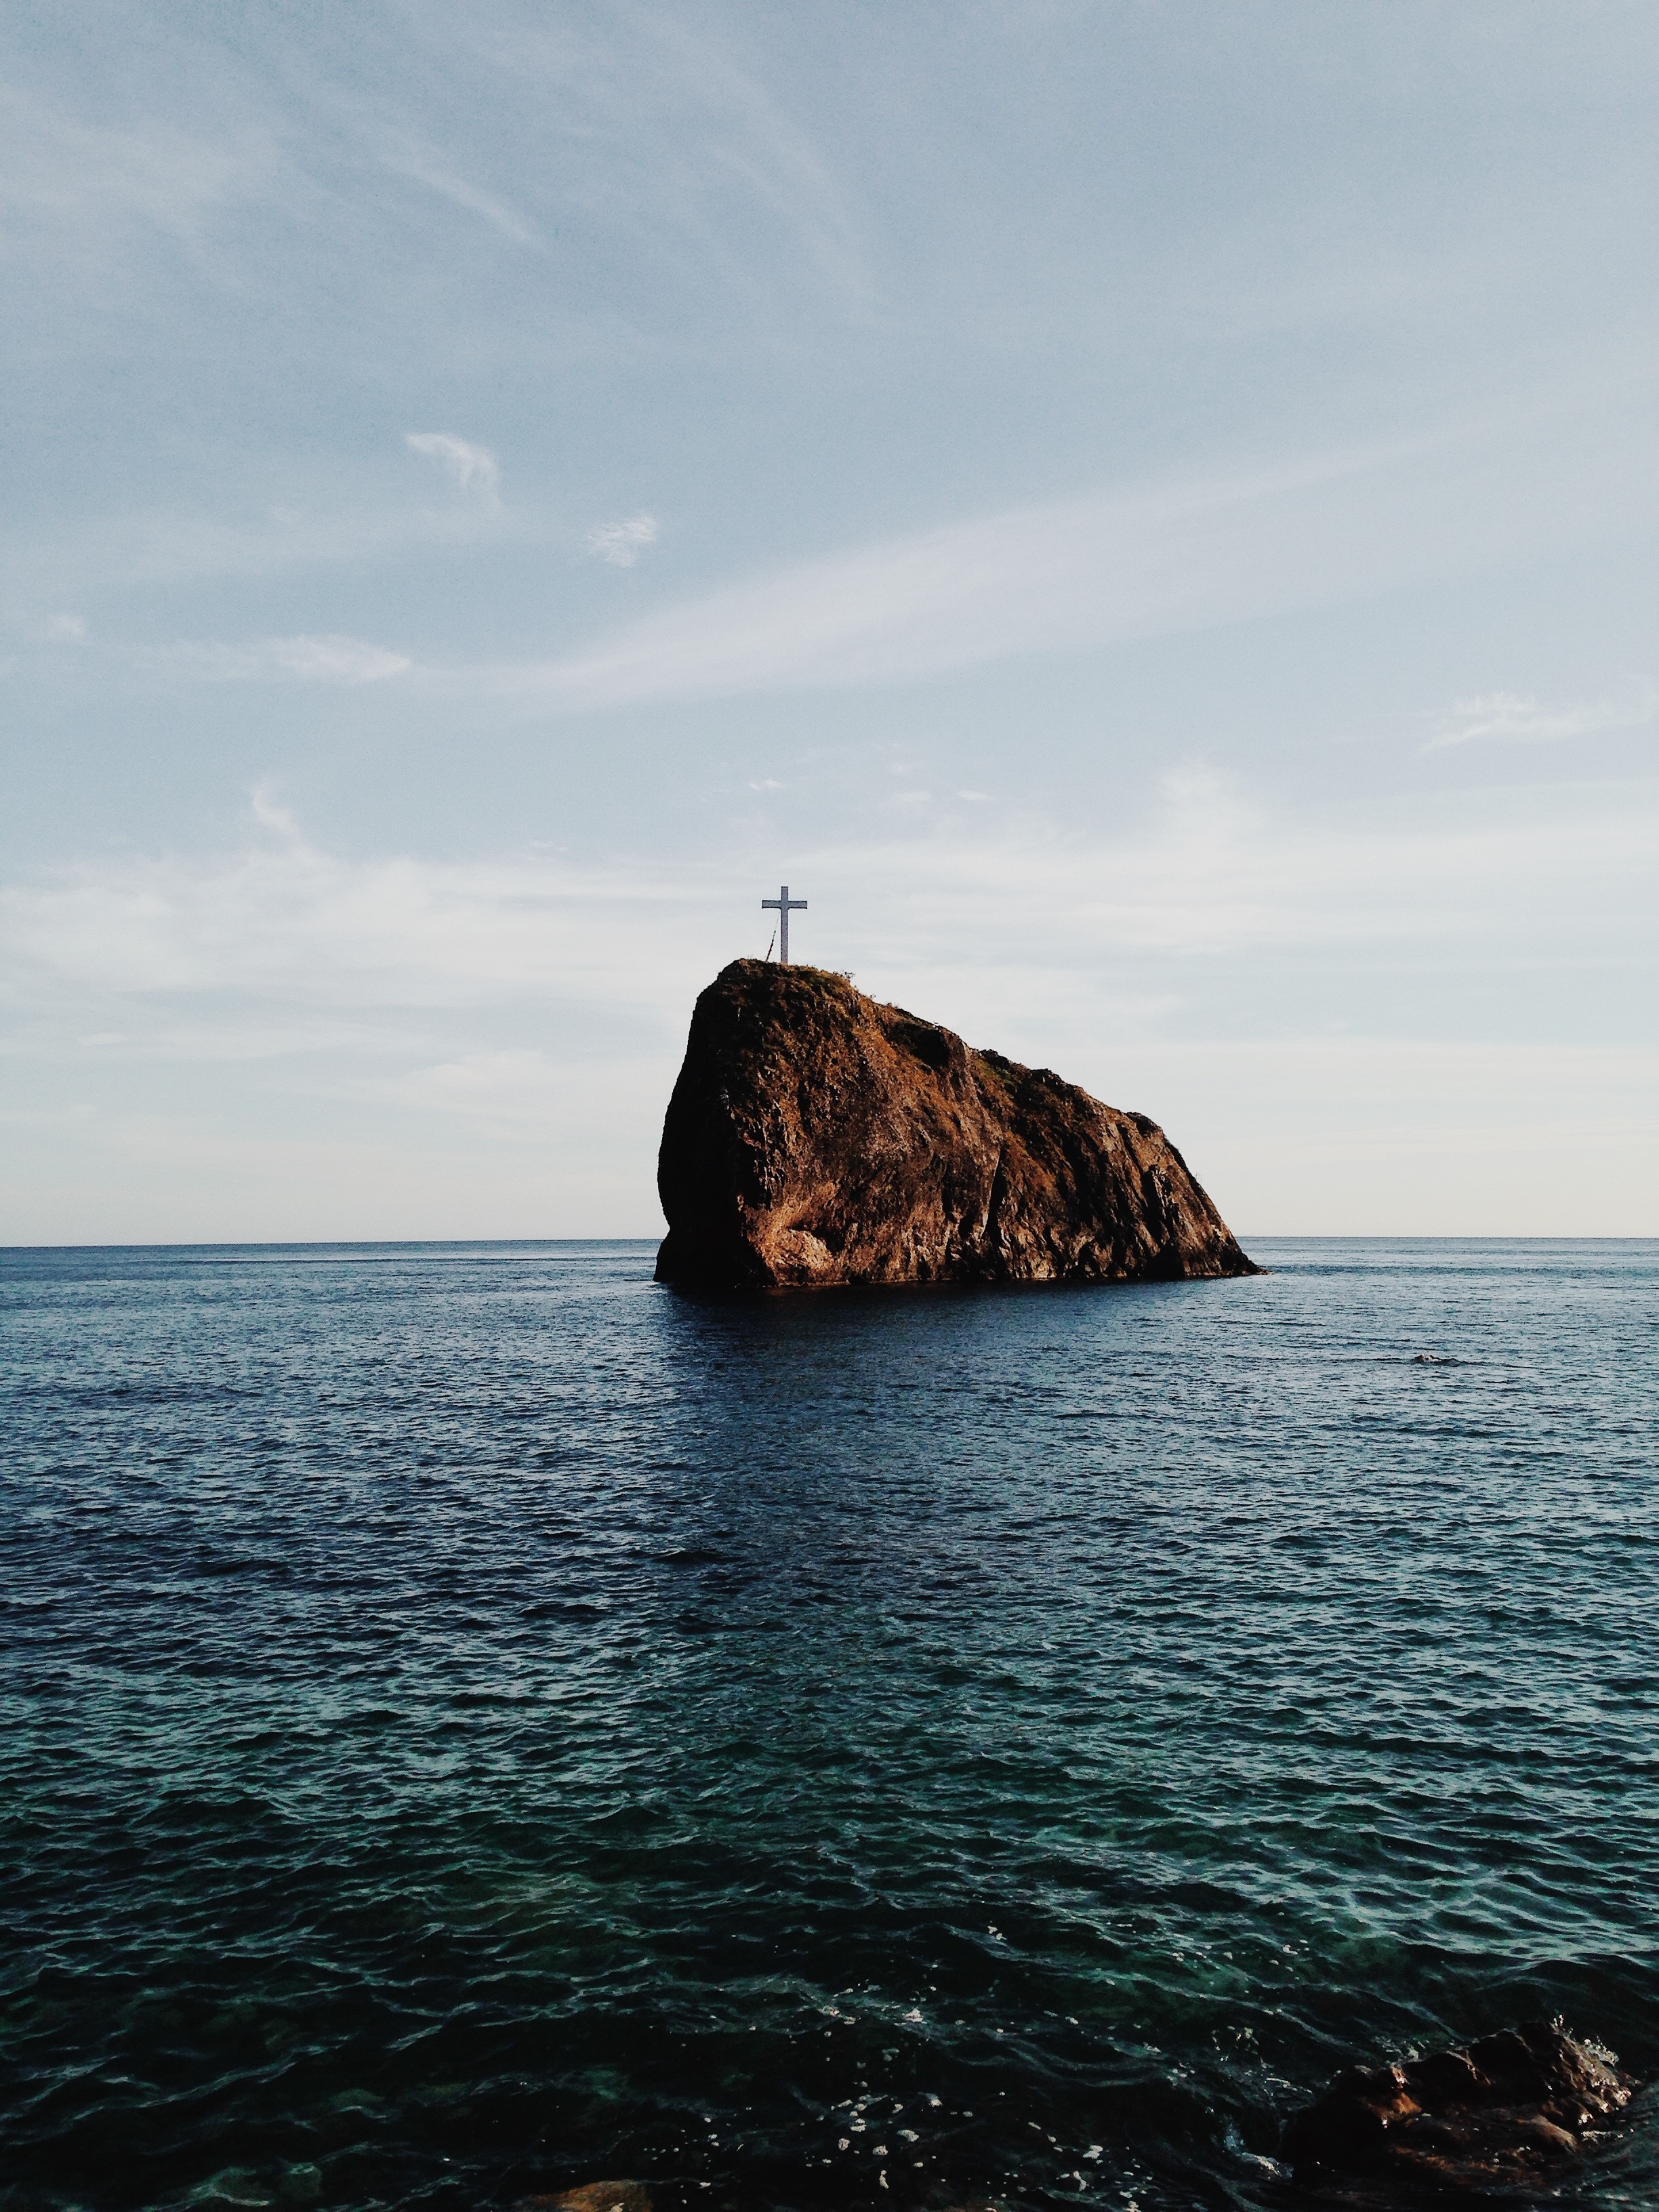
beach, sea, coast, rock, ocean, horizon, shore, wave, cliff, cove, vehicle, tower, bay, island, terrain, body of water, cape, islet, landform